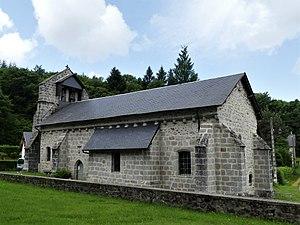
L'église de Saint-Oradoux-de-Chirouze, Creuse, France.
Saint-Oradoux-de-Chirouze est une commune française située dans le département de la Creuse, en région Nouvelle-Aquitaine.